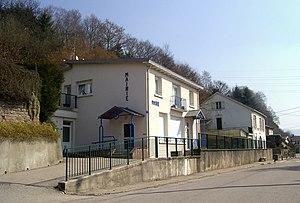
La mairie et l'école de Jarménil
Jarménil est une commune française située dans le département des Vosges, en région Grand Est.